Answer in natural language. Which point is closer to the camera taking this photo, point A  or point B? Choose between the following options: A or B
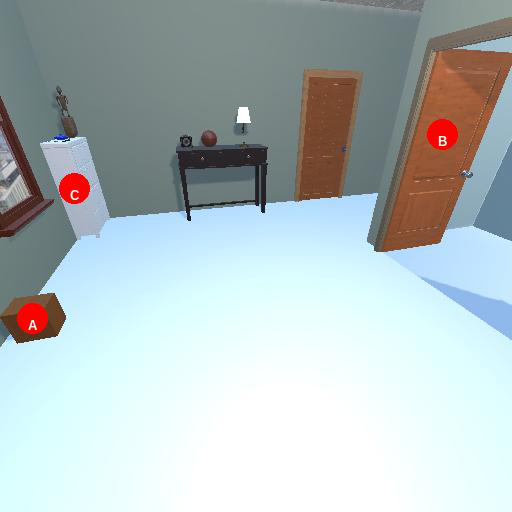
<answer>A</answer>